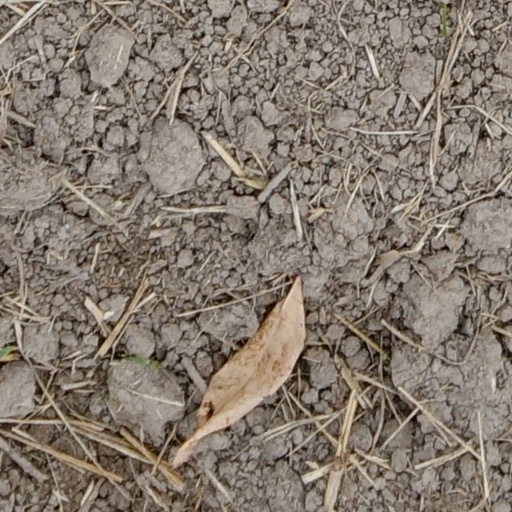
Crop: wheat